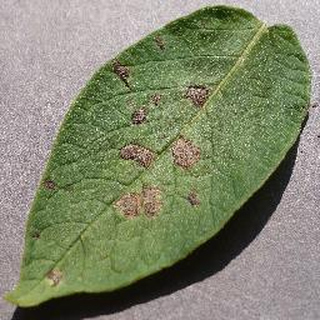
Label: potato_early_blight